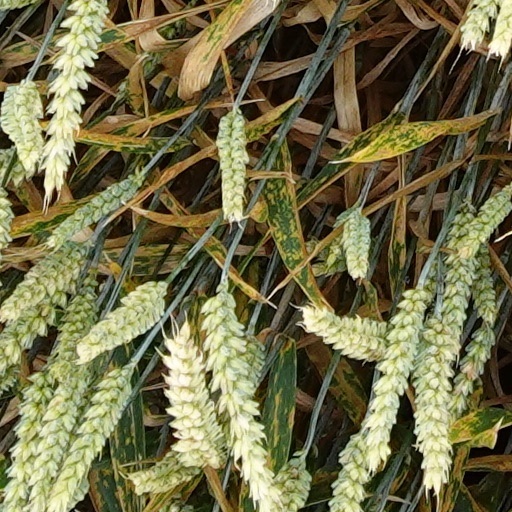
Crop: wheat